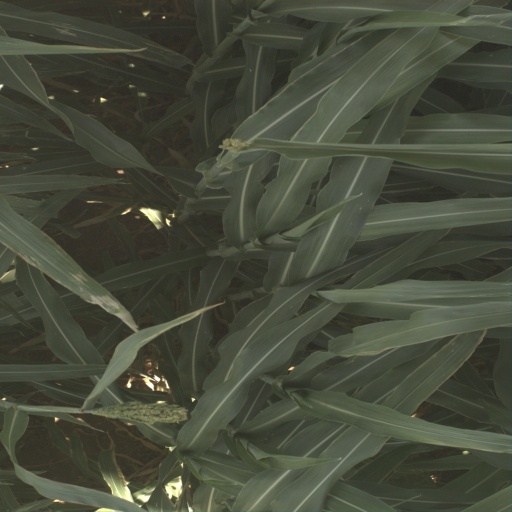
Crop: sorghum